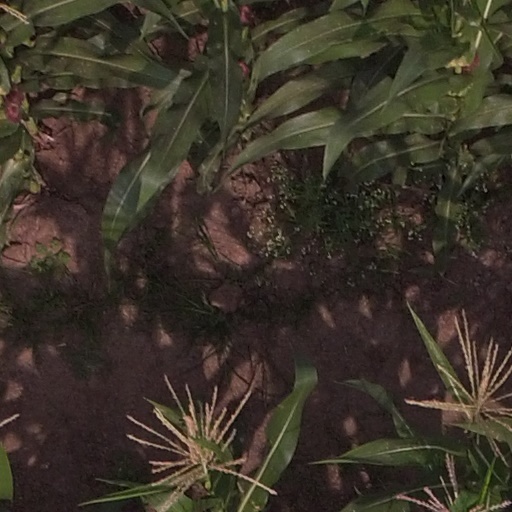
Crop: maize; corn